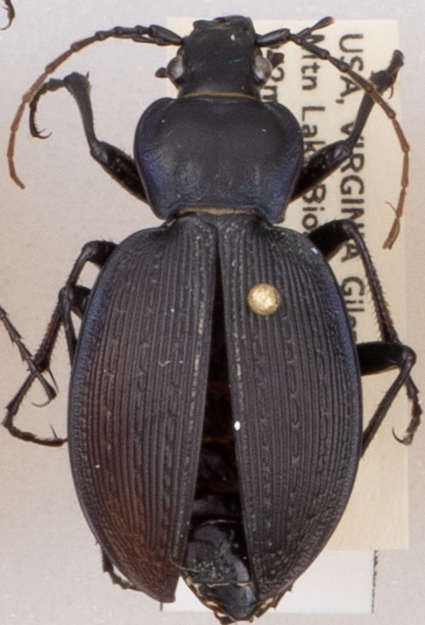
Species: Carabus goryi
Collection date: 2018-07-17
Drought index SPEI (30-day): -0.508
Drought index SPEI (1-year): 0.348
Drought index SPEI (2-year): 0.32